Harbor City, Los Angeles

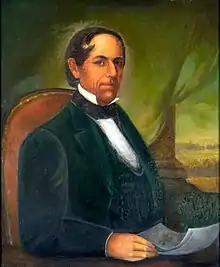
Don Manuel Domínguez, a signer of the Californian Constitution and owner of Rancho San Pedro, which included all of modern-day Harbor City

The Los Angeles Basin was the ancestral land of the Tongva–Gabrieleño Native Americans for thousands of years. In other areas of the Los Angeles Basin, archeological sites date back 8,000 to 15,000 years. Their first contact with Europeans was in 1542 with João Cabrilho (Juan Cabrillo), the Portuguese explorer who also was the first to write of them. Shwaanga, a very large Tongva settlement in the Harbor area, was also a departure point for rancherias on the Channel Islands. The water at Machado Lake was so clean that it used to be called "Sweet Water." The Tongva lived in a virtual paradise for thousands of years, with good weather, an abundance of food and water, and plenty of resources. In 1542, the Spanish arrived in the Catalina (Pimu’nga) and San Pedro (Chaawenga, Palos Verdes-Chowiinga) harbor areas.